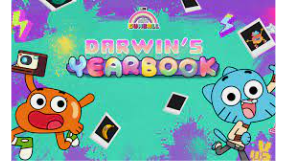
Portrait style: Cartoon Portrait